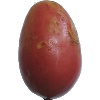
Label: Potato Red Washed 1